Pol Plançon

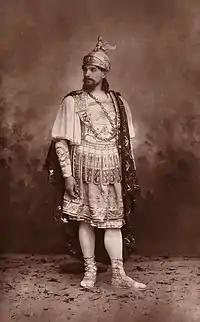
Pol Plançon in costume; photograph by Wilhelm Benque

The great bass debuted at the opera theatre in Lyon in 1877 in the role of Saint-Bris in Meyerbeer's "Les Huguenots". He remained in Lyon until May 1879. He then moved to Paris and, in 1880, assumed the role of Colonna in Hippolyte Duprat's opera "Petrarque" at the Théâtre de la Gaîté-Lyrique de Paris.